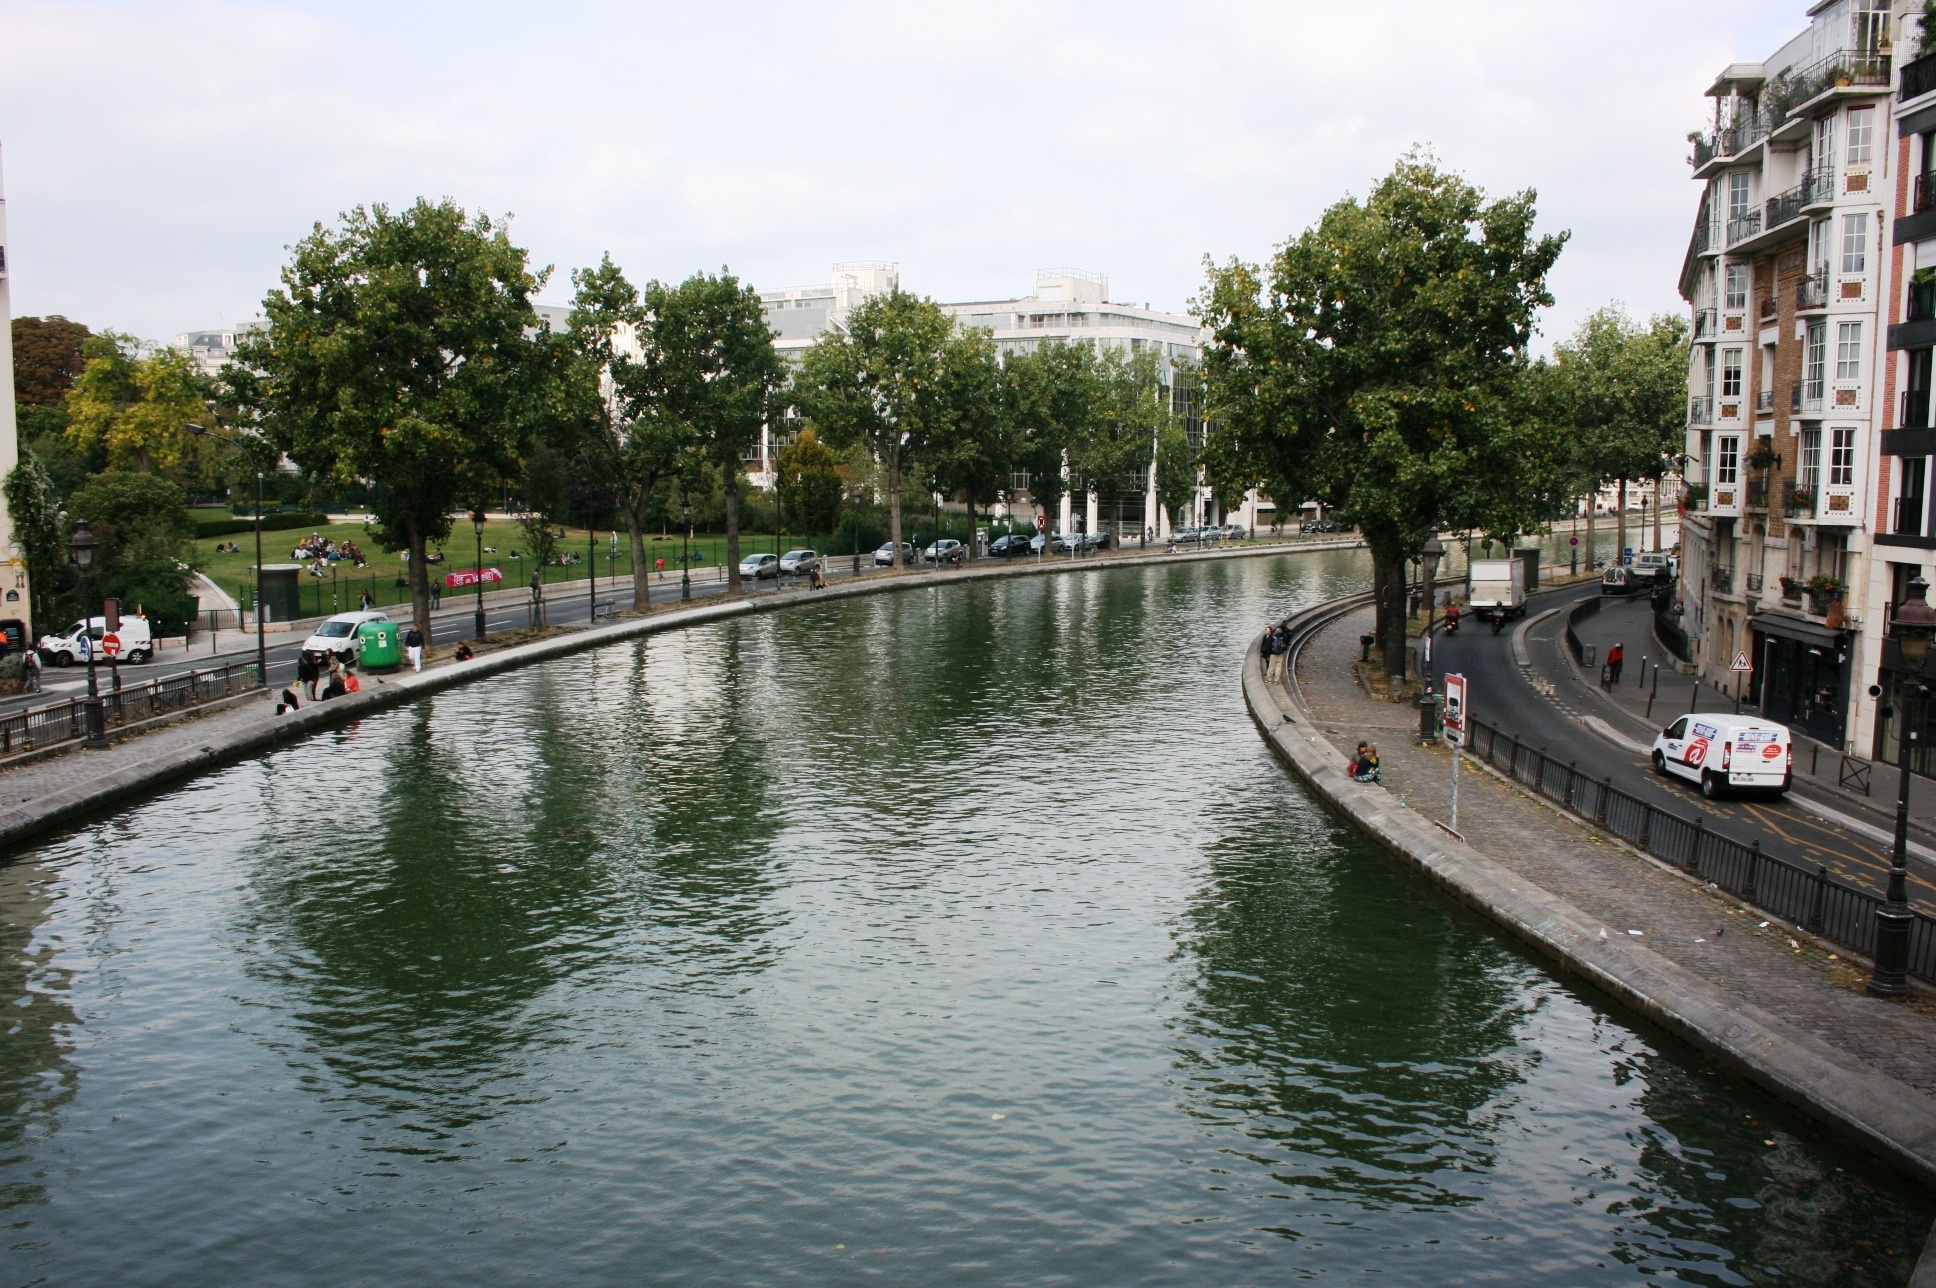
water, town, paris, river, canal, waterway, body of water, channel, saint martin, landform